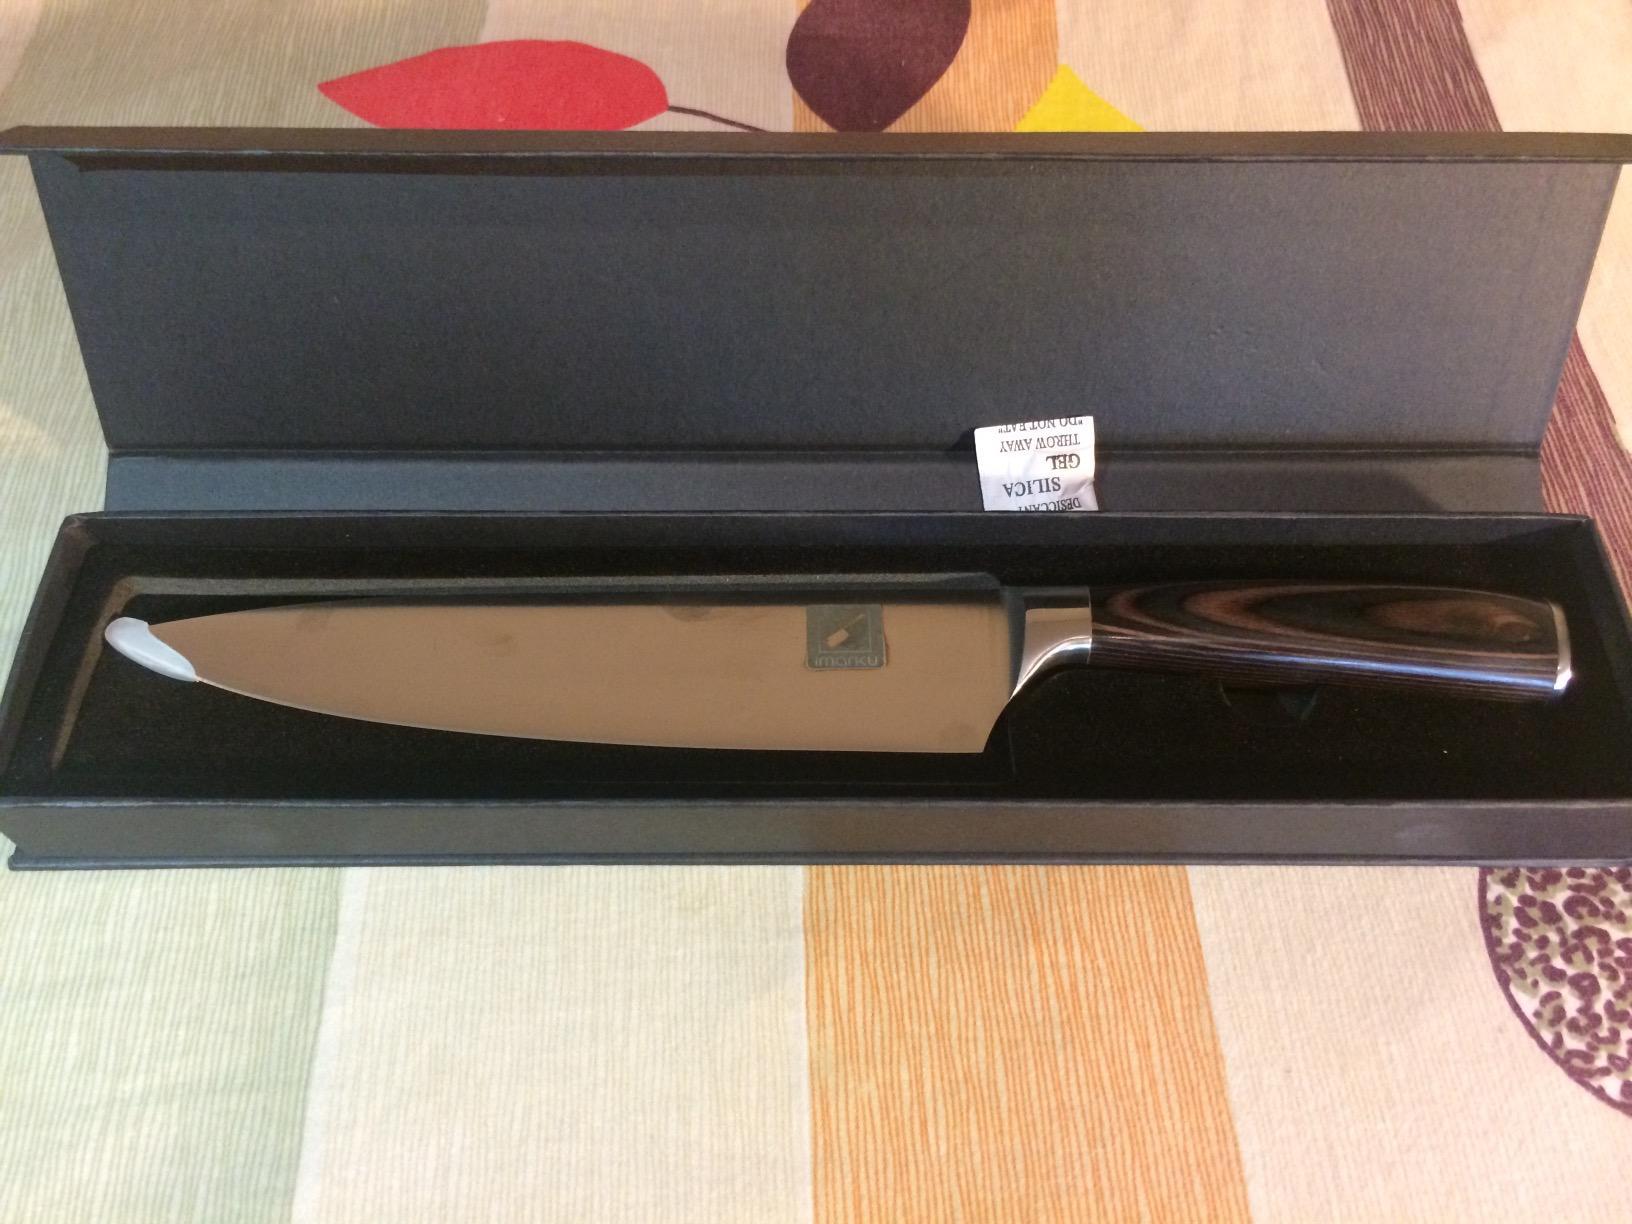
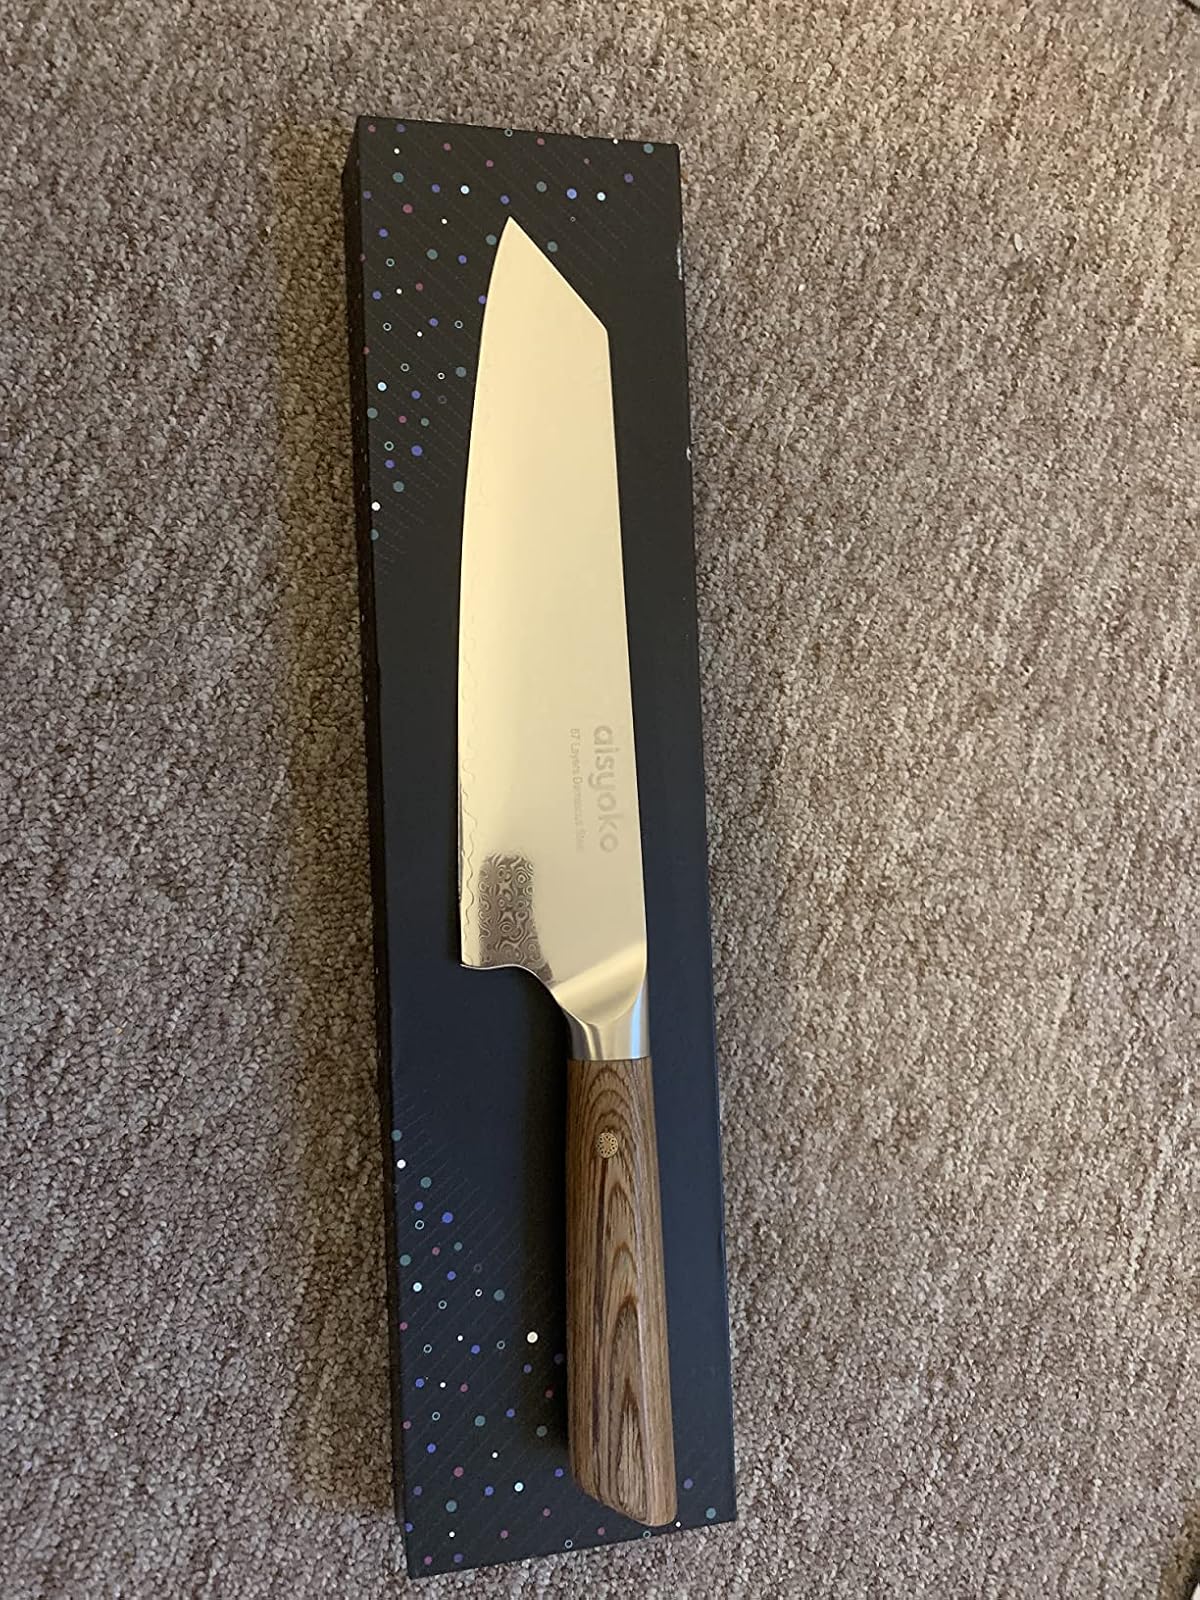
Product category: items_knife
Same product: no